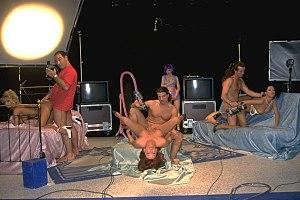
Tournage du film ""Sextet"", de John B. Root"
Jean Guilloré, dit John B. Root, est un réalisateur et producteur français de films pornographiques, né le 28 novembre 1958 à Chambéry. D'abord auteur de livres pour la jeunesse, il se lance en 1994 dans le porno, dont il devient l'un des noms les plus connus en France. Il est également l'un des premiers réalisateurs de X français à avoir misé sur l'Internet. Signant aussi bien des gonzos que des films scénarisés « à l'ancienne », il se pose en défenseur de la pornographie en tant que forme d'expression artistique.